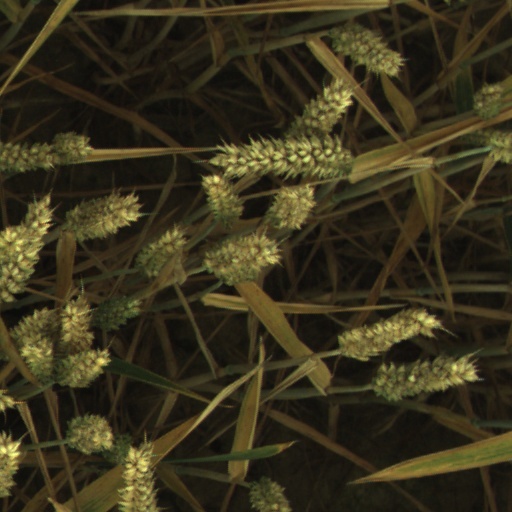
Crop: wheat